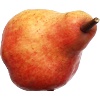
Label: red_pear